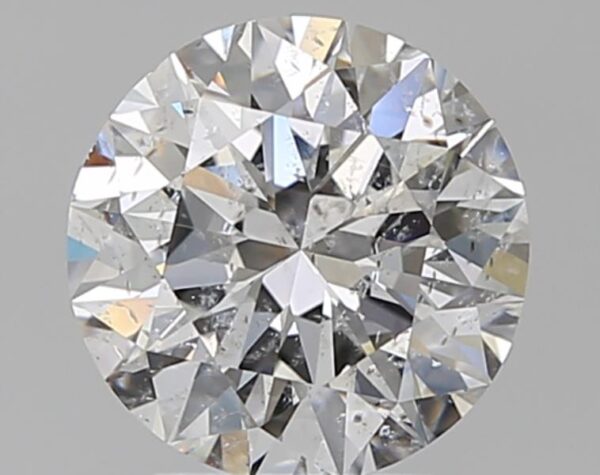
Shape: round
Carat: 2.17
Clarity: SI2
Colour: E
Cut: EX
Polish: EX
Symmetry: EX
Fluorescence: N
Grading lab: HRD
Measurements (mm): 8.27 x 8.33 x 5.16